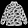
Label: Coat